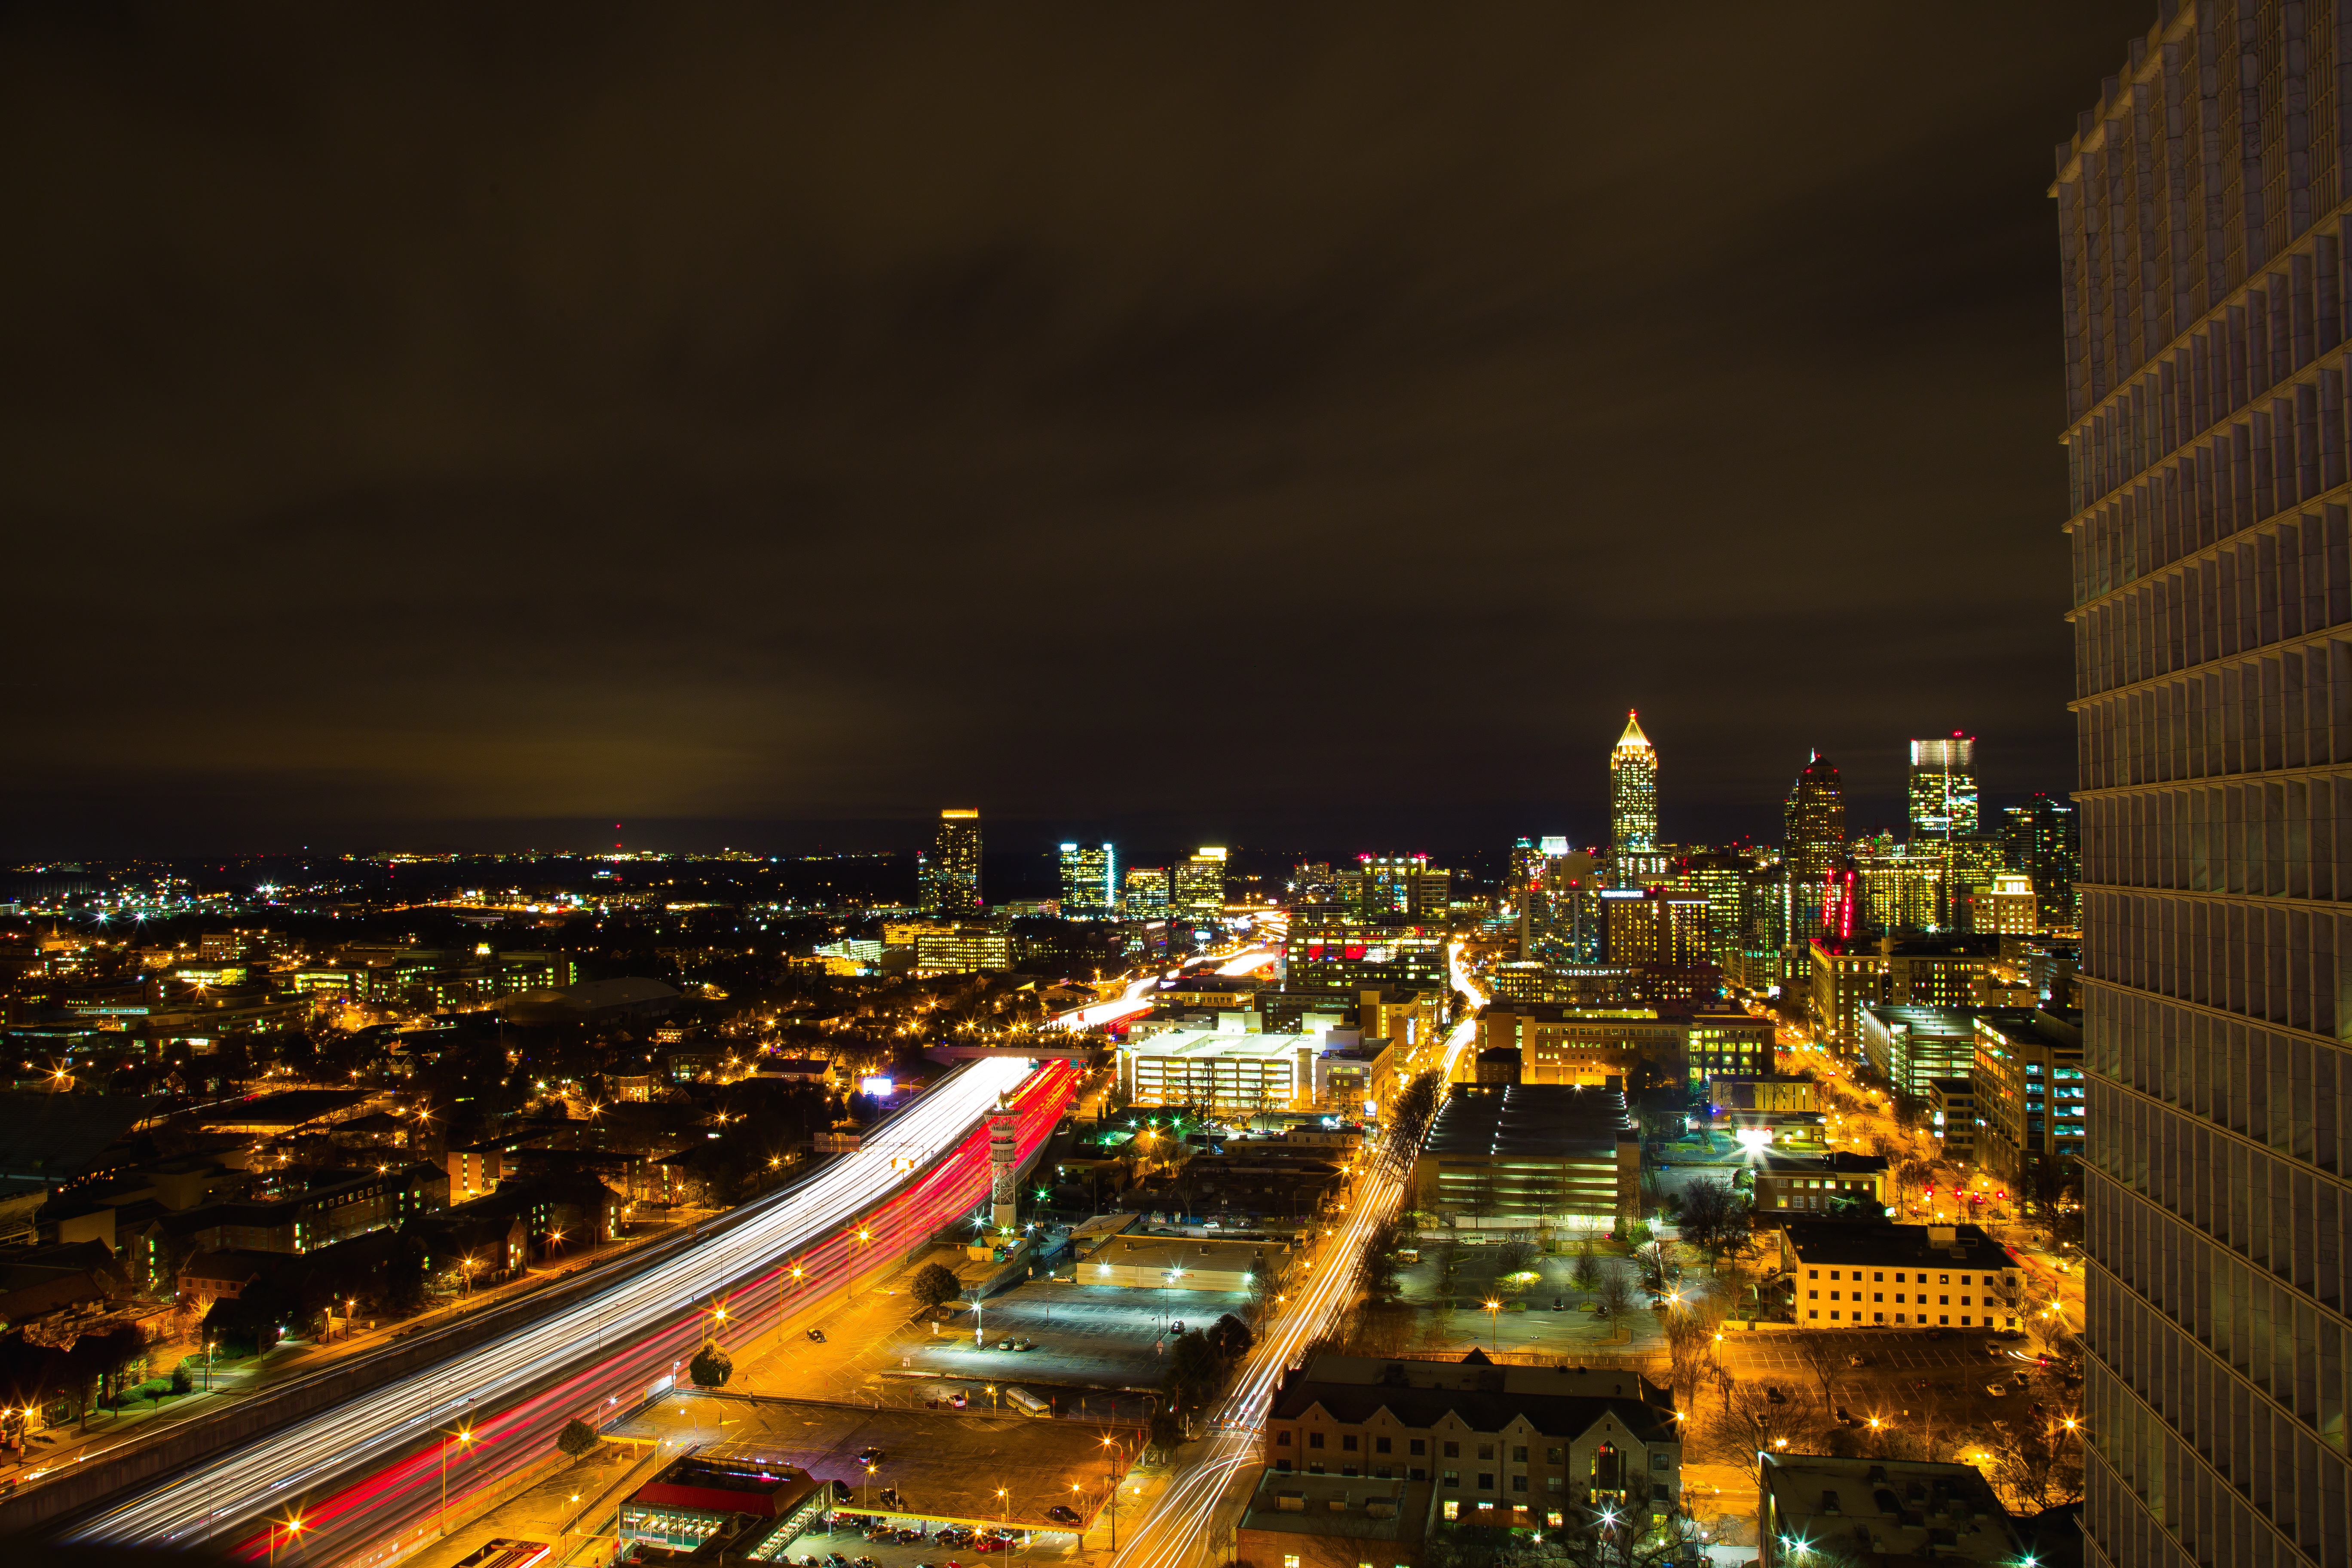
light, skyline, night, city, skyscraper, cityscape, downtown, dusk, evening, landmark, metropolis, urban area, human settlement, metropolitan area